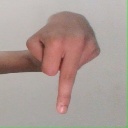
अक्षर: प